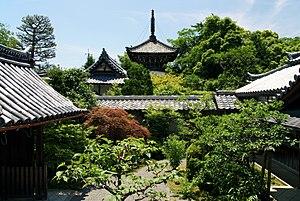
Kameoka est une ville située dans la préfecture de Kyoto, sur l'île de Honshū, au Japon.